Paul J. Sorg

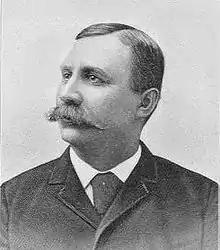
1896 photograph

Paul John Sorg (September 23, 1840 – May 28, 1902) was an American businessman, Civil War veteran, and member of the United States House of Representatives from Ohio from 1894 to 1897.